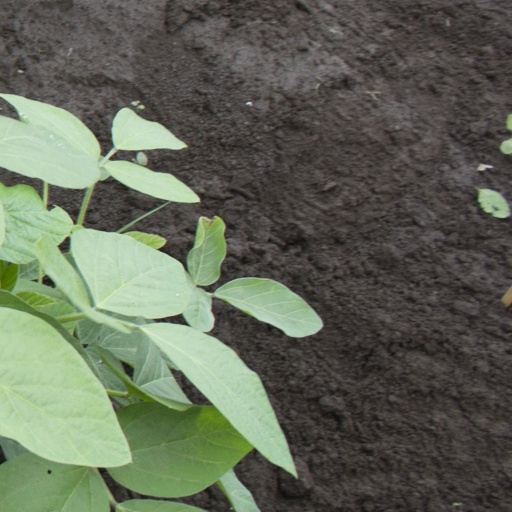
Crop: soybean